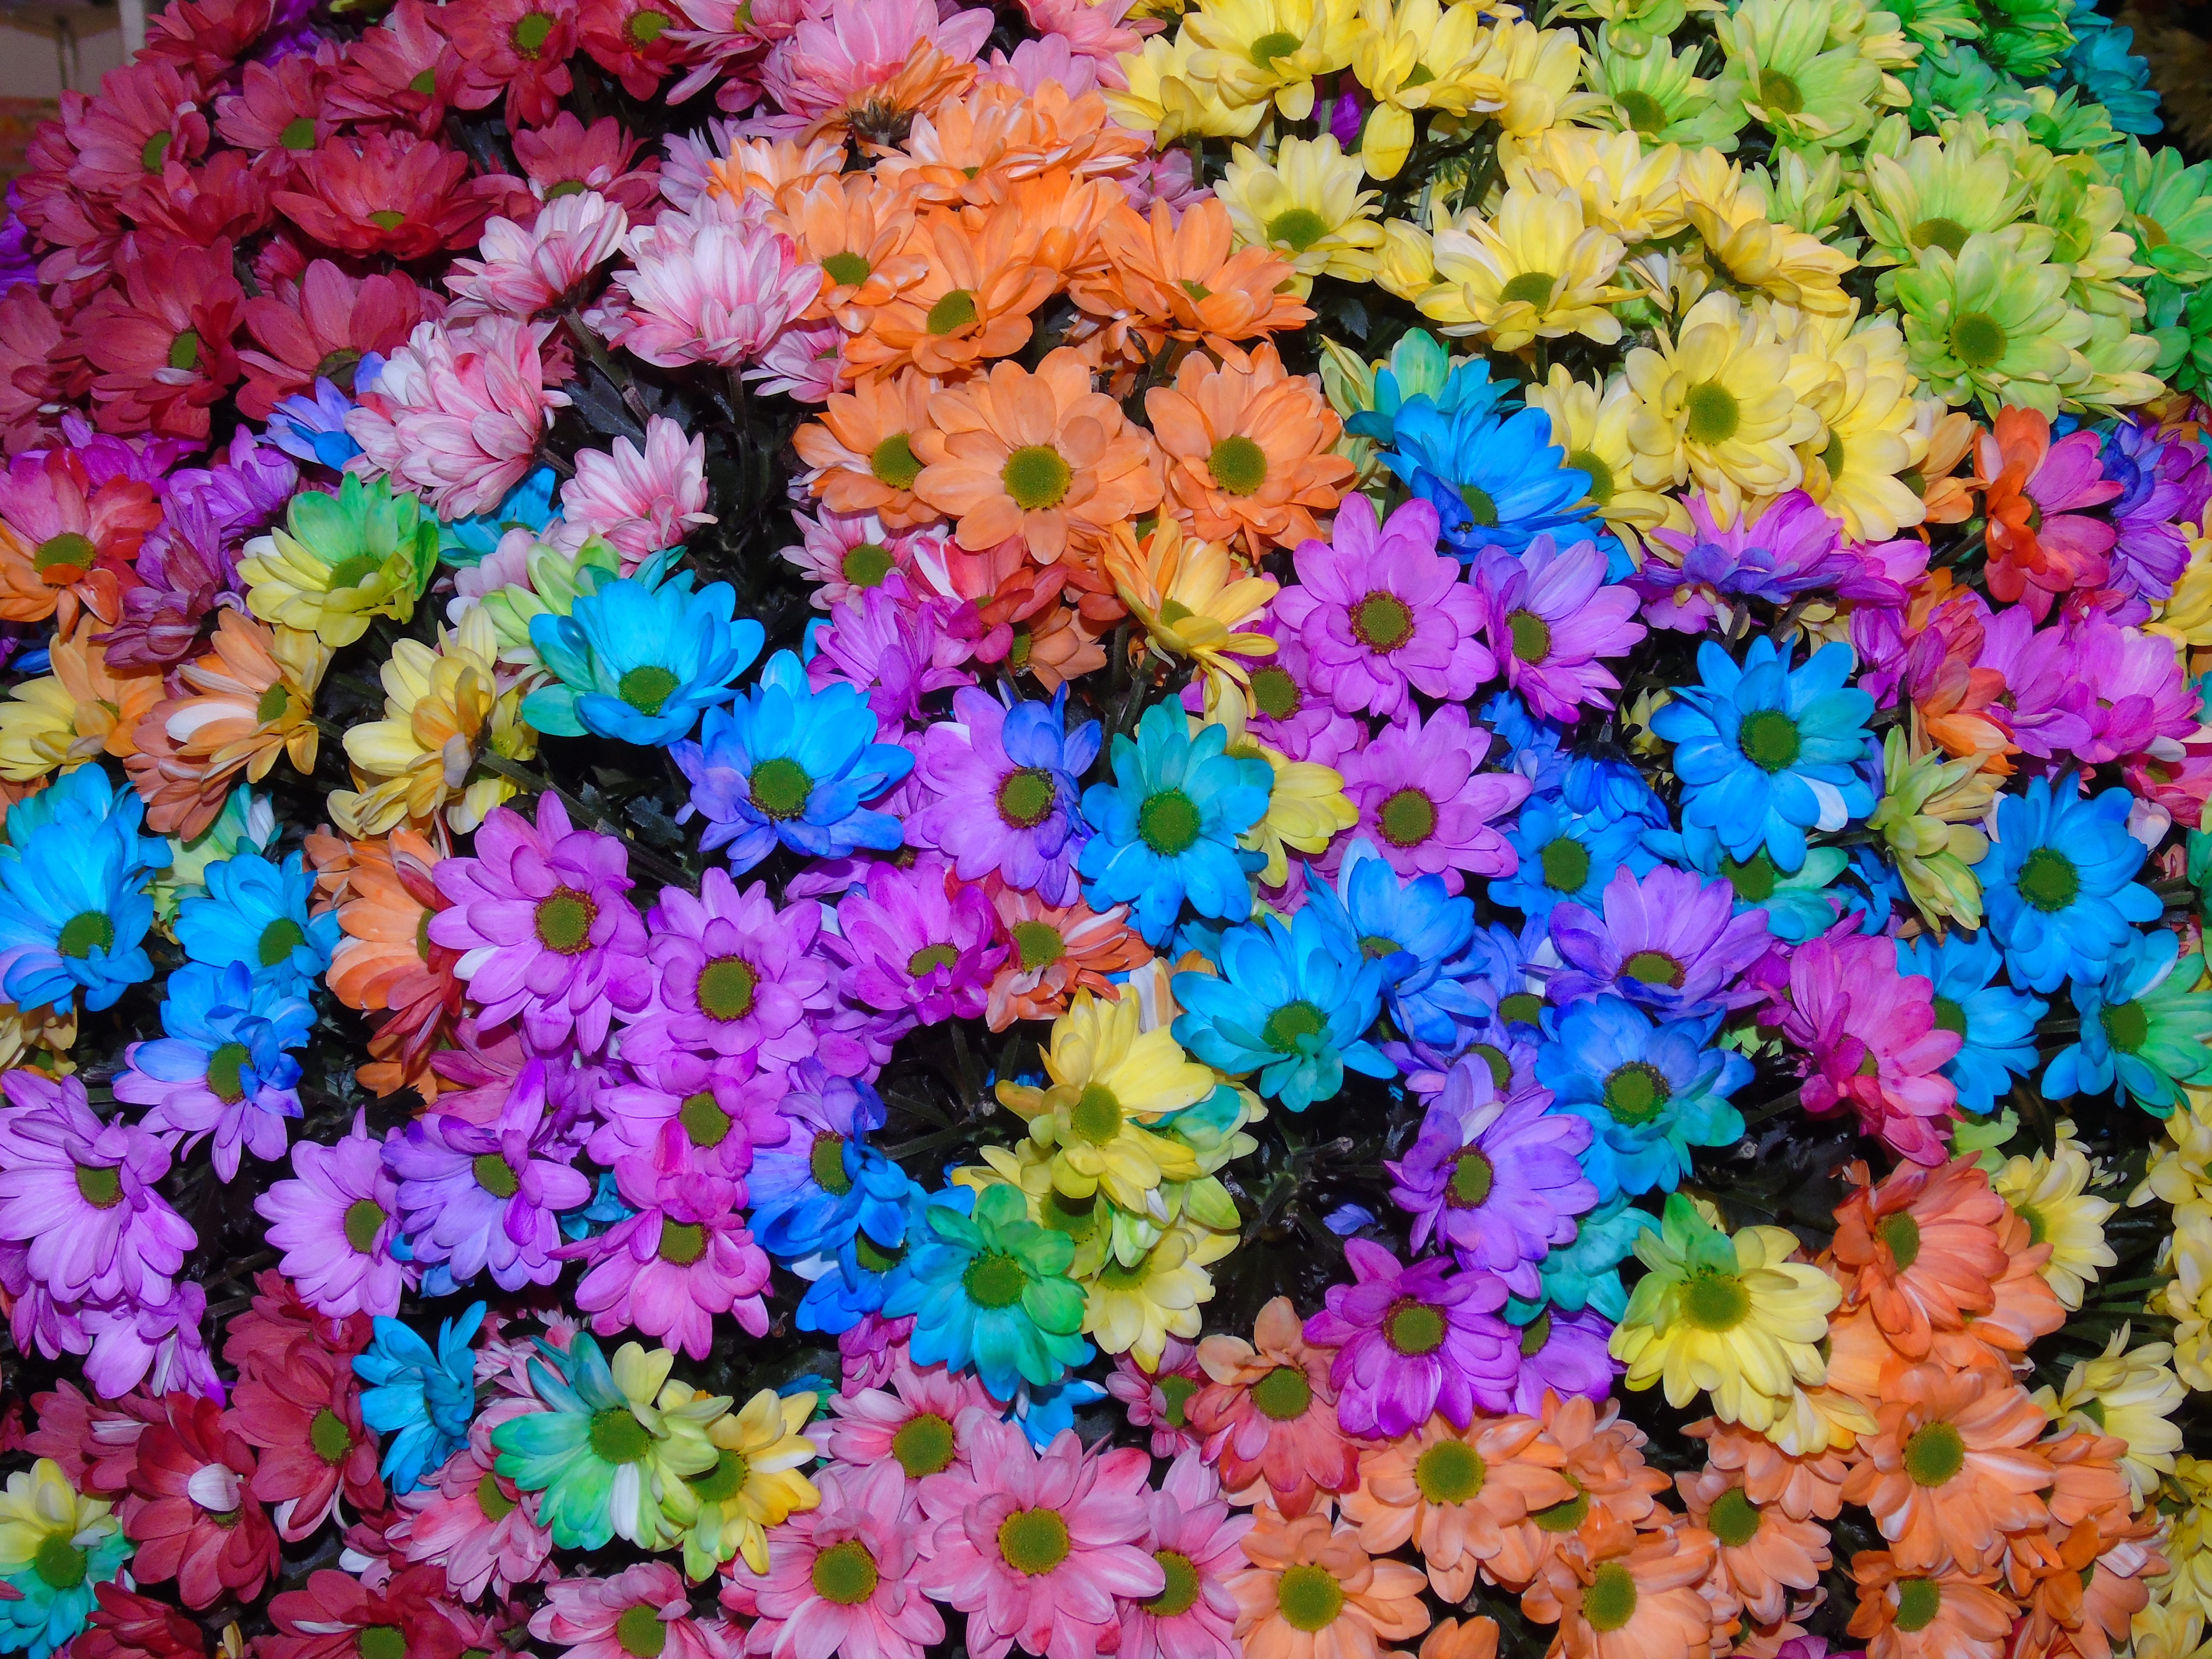
chrysanthemum, bouquet, artificial, colored, flowers, flower, blue, purple, plant, pink, spring, violet, botany, petal, flowering plant, floral design, annual plant, magenta, primula, wildflower, groundcover, floristry, artificial flower, cut flowers, electric blue, shrub, herbaceous plant, violet family, perennial plant, blossom, geranium, petunia, verbena